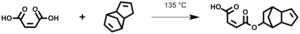
Réaction de l'acide maléique avec le dicyclopentadiene
Un polyester est un polymère dont les motifs de répétition de la chaîne principale contiennent la fonction ester.